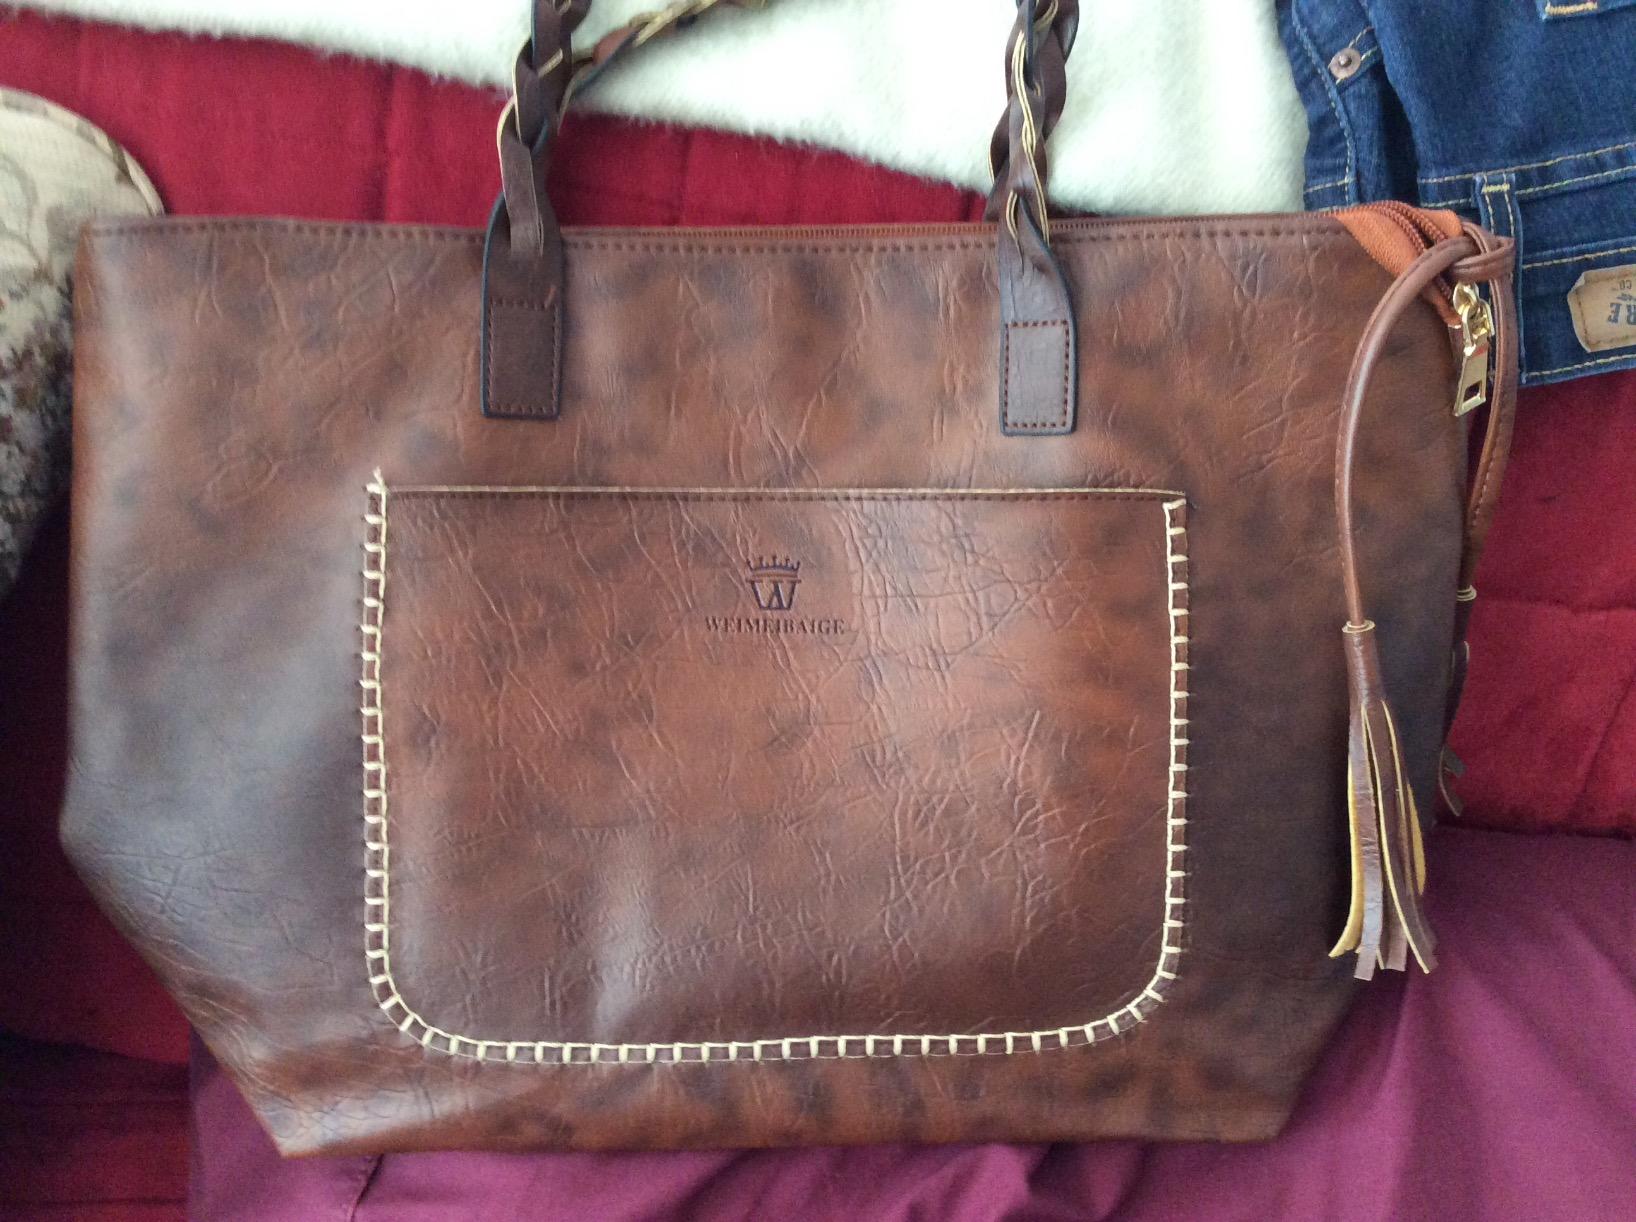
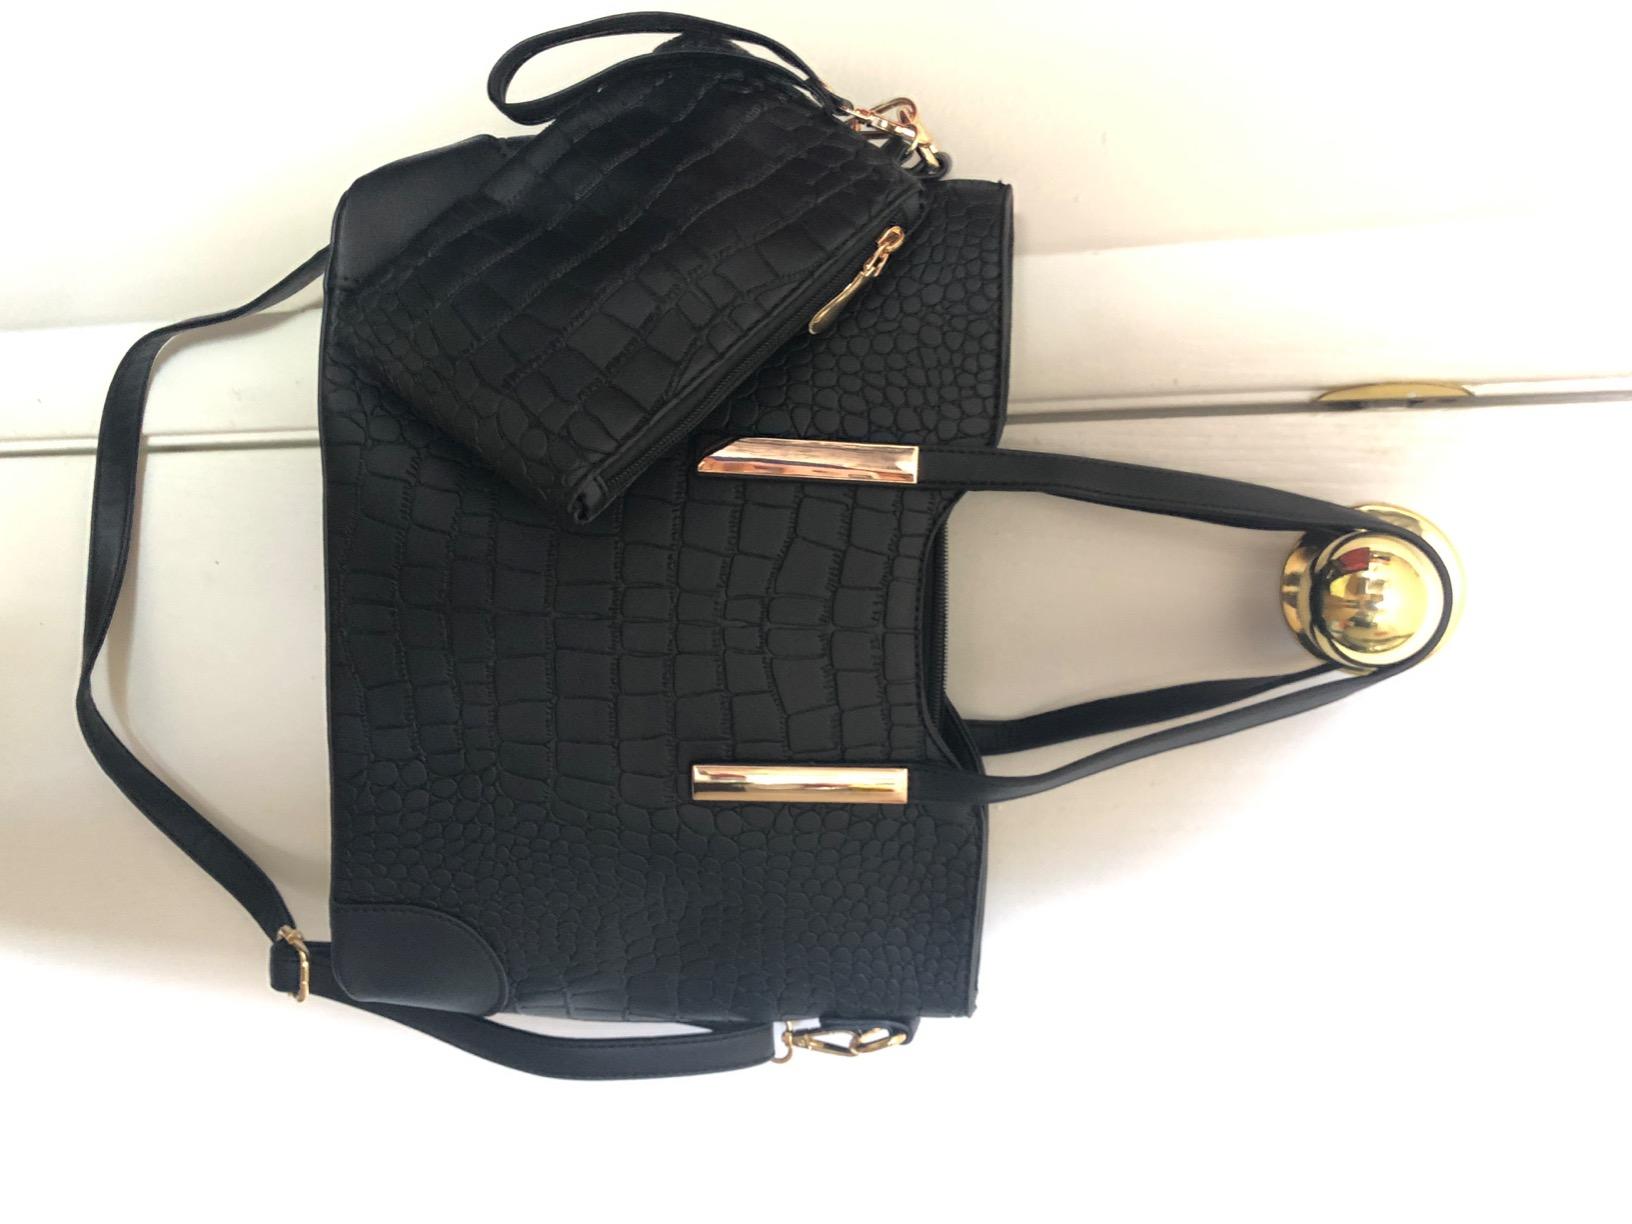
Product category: accessories_handbag
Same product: no